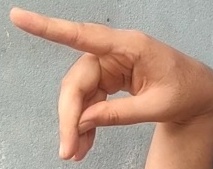
ASL sign: P